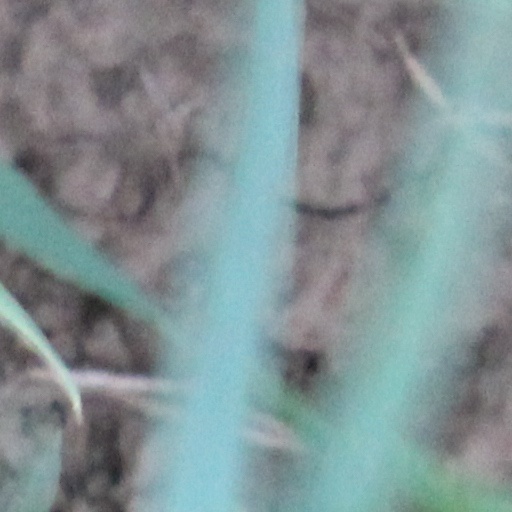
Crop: wheat